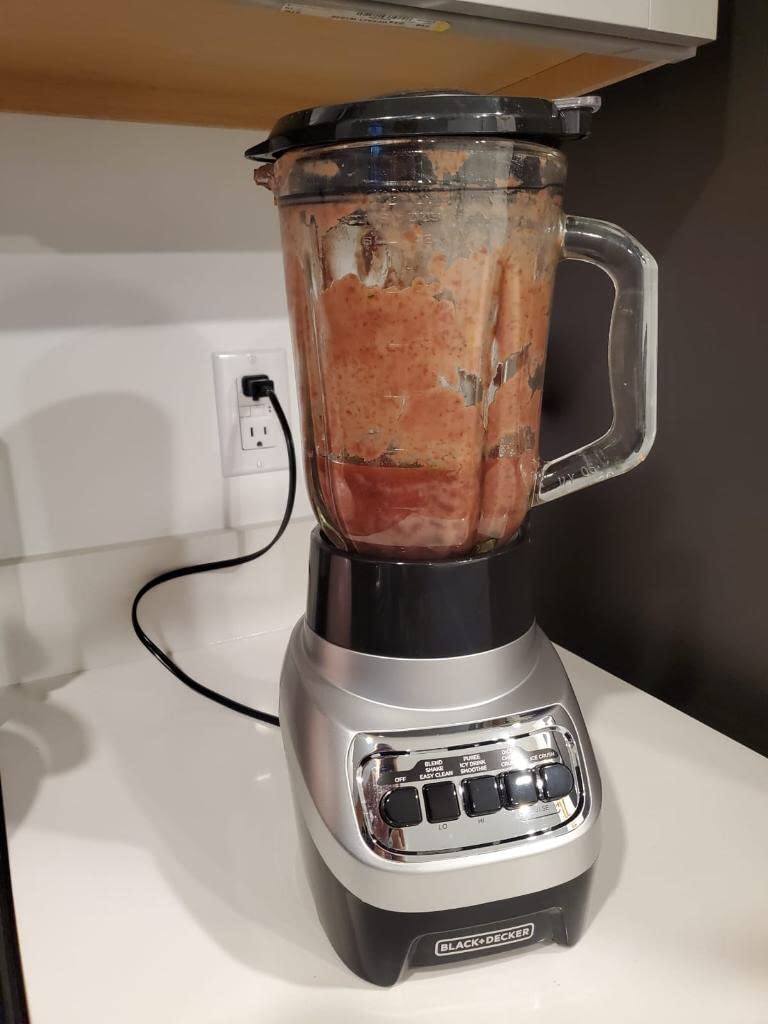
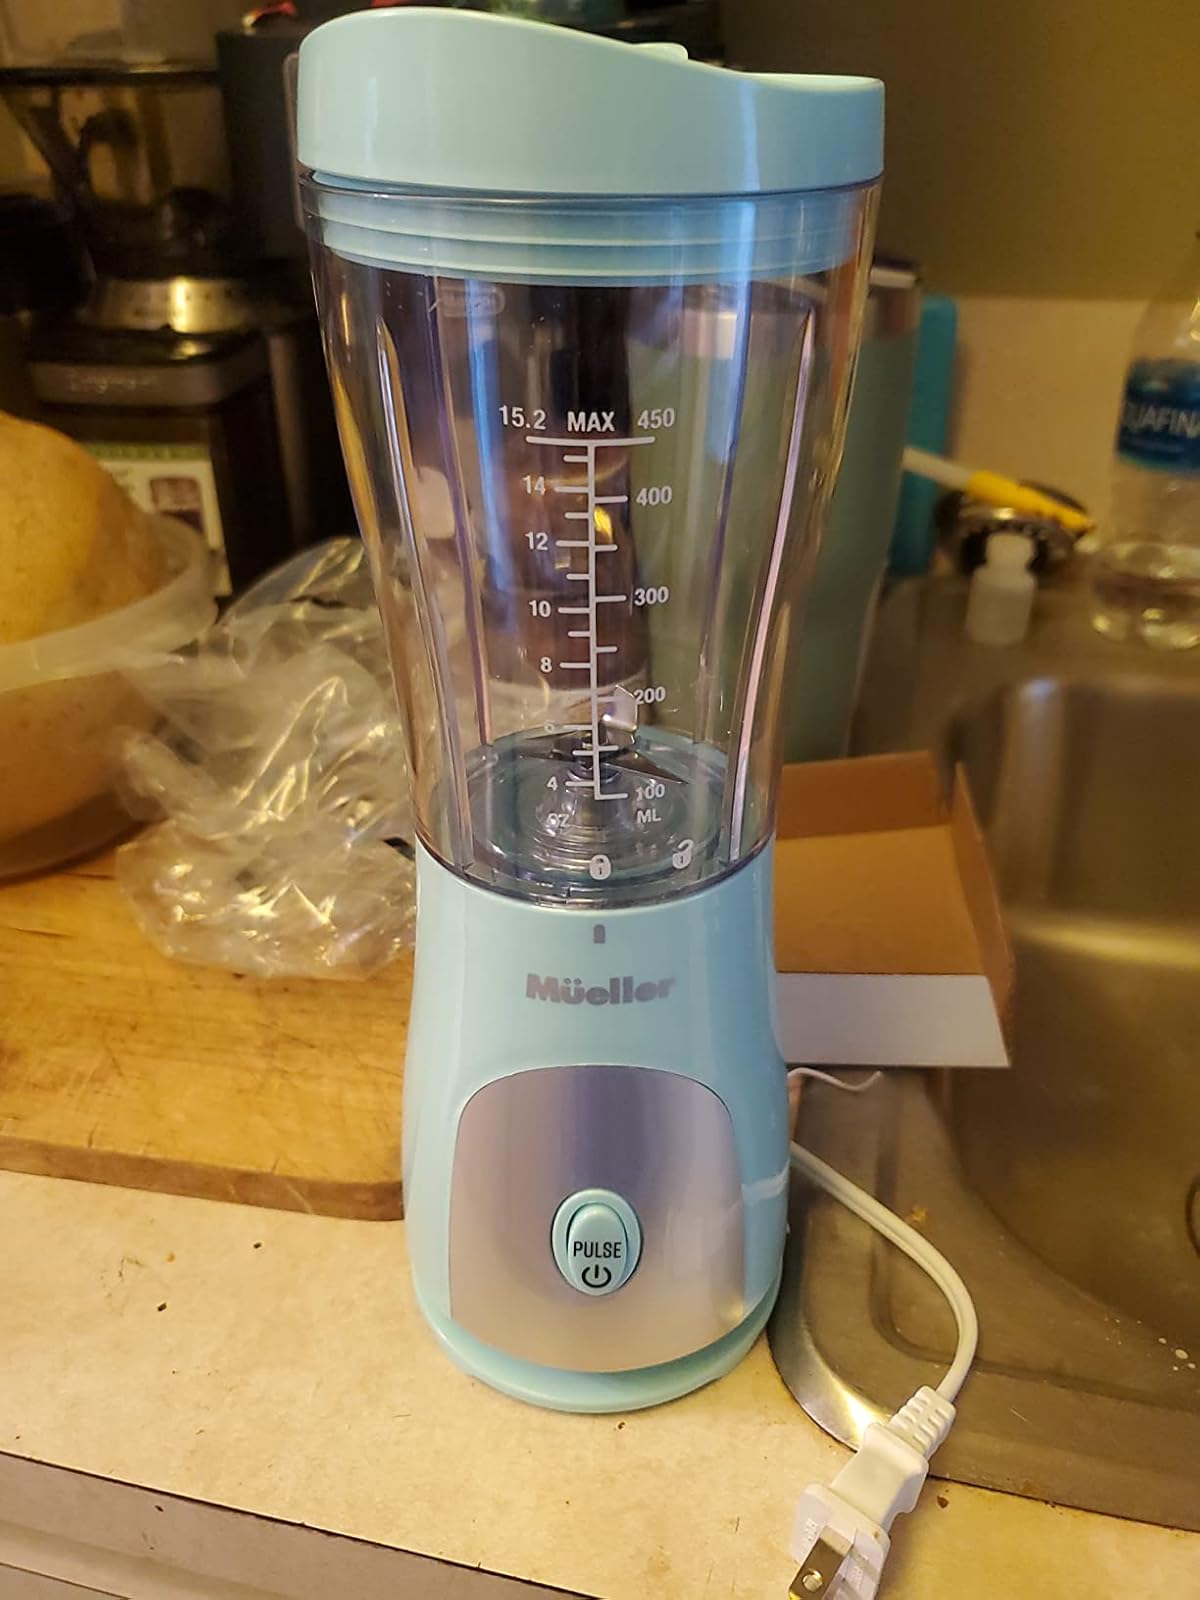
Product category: items_blender
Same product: no